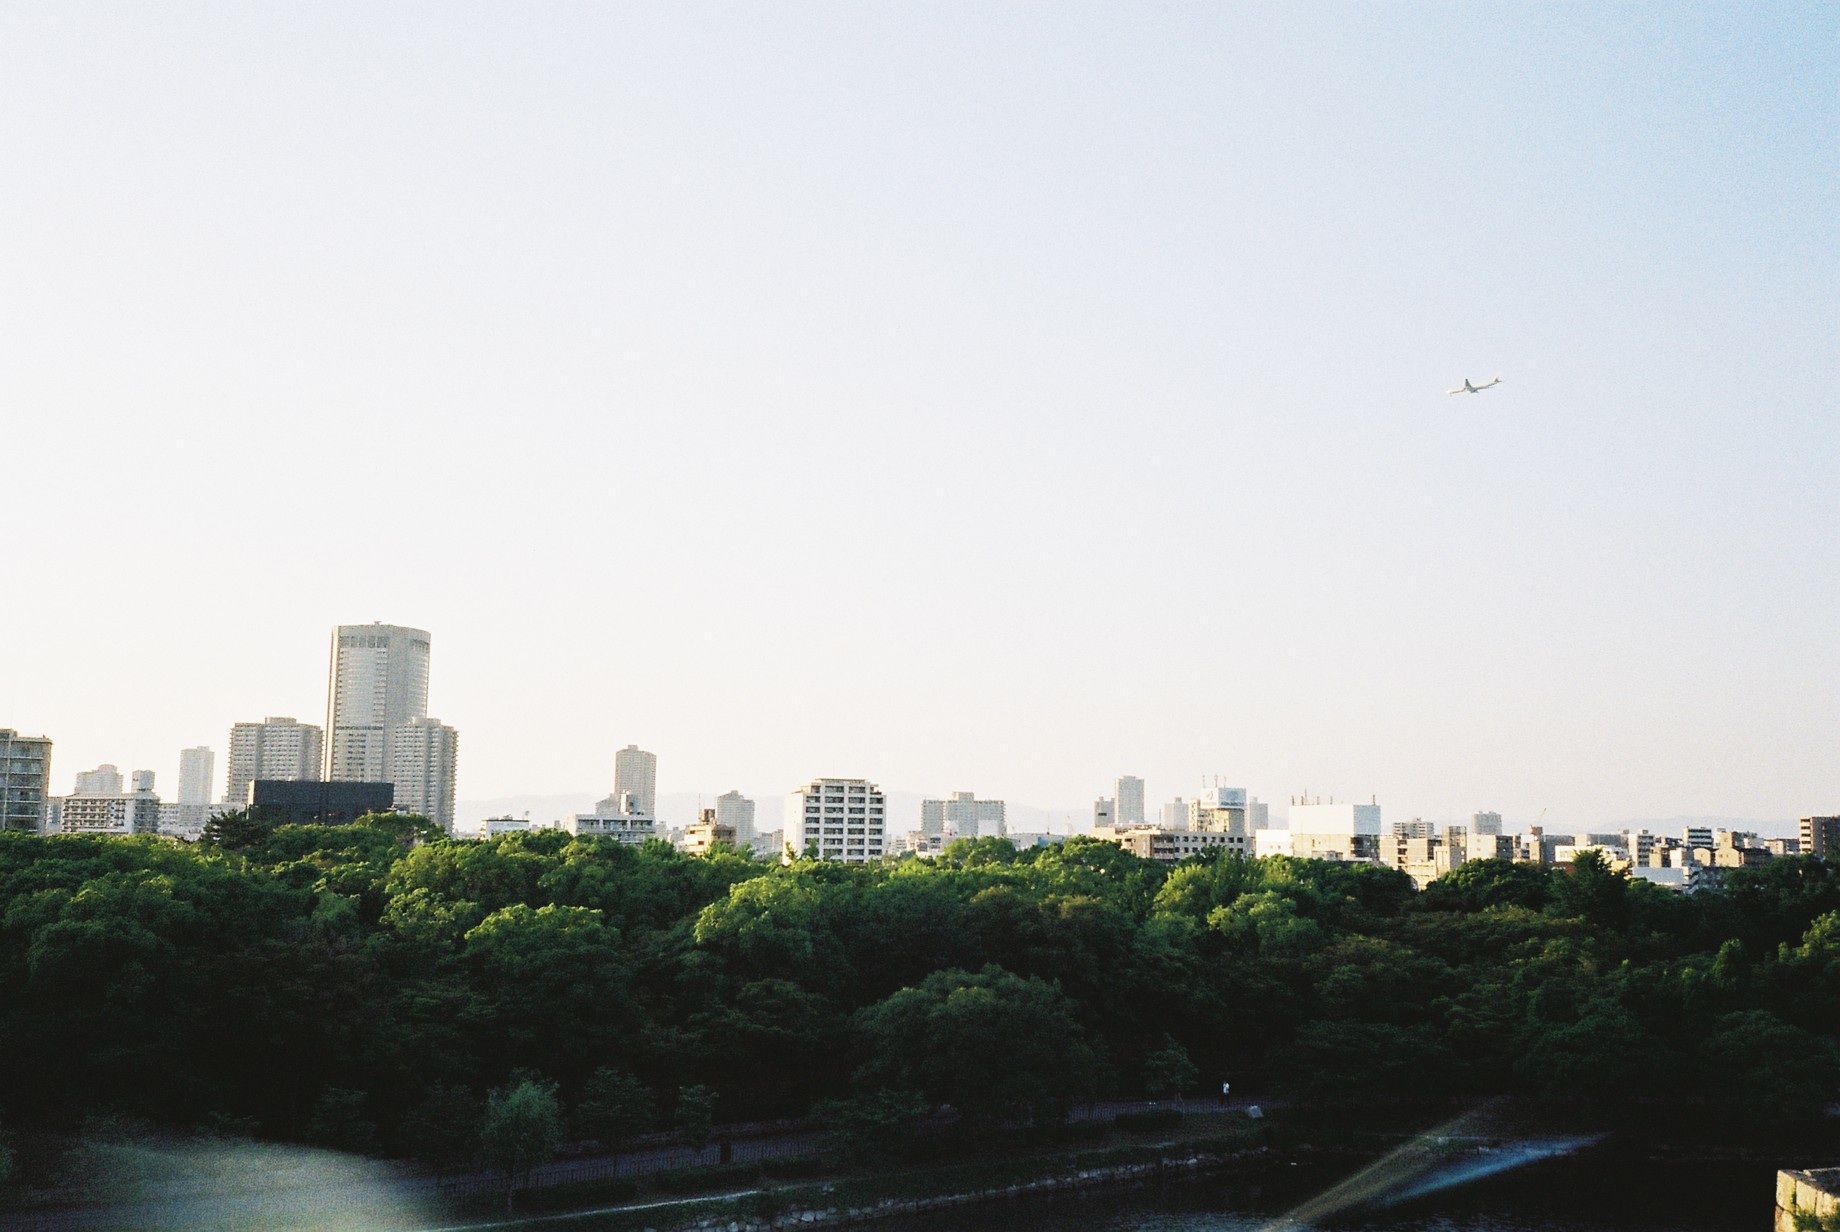
horizon, architecture, sky, skyline, morning, building, city, skyscraper, cityscape, downtown, airplane, dusk, haze, atmospheric phenomenon, human settlement, atmosphere of earth